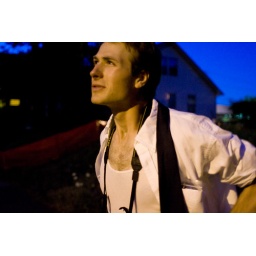
Chris by street lamp (study in beefcake)